Jean de la Vega

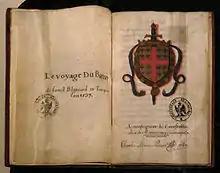
"Le Voyage du Baron de Saint Blancard en Turquie", by Jean de la Vega, after 1538.

Jean de la Vega, also Jehan de la Vega, was a French traveler and writer of the 16th century. He was a member of the fleet Bertrand d'Ornesan which collaborated with the Ottomans under the Franco-Ottoman alliance.